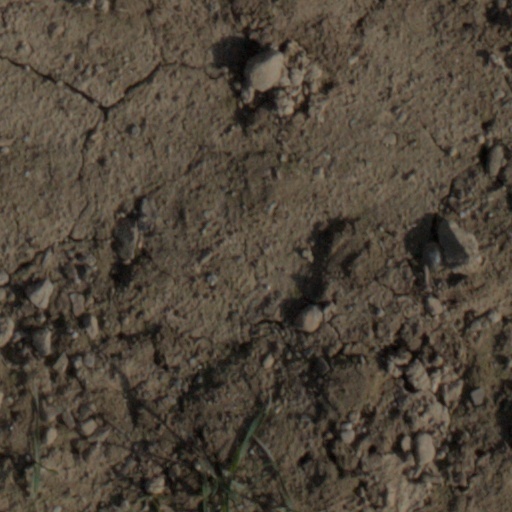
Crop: wheat